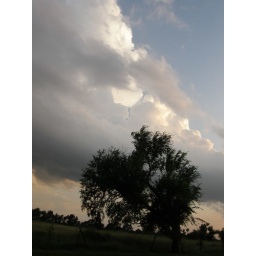
I like how the tree came out almost black but the sky is in colour.